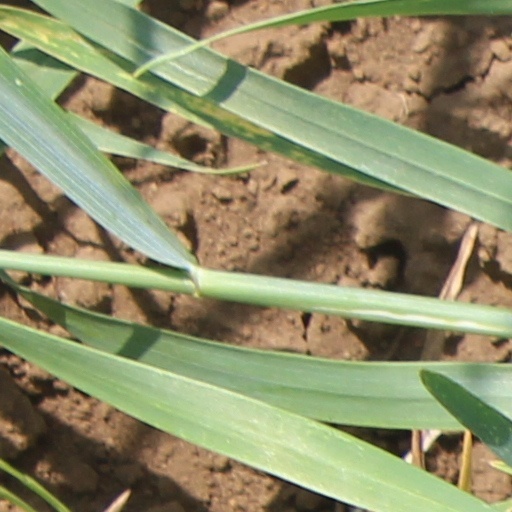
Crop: wheat